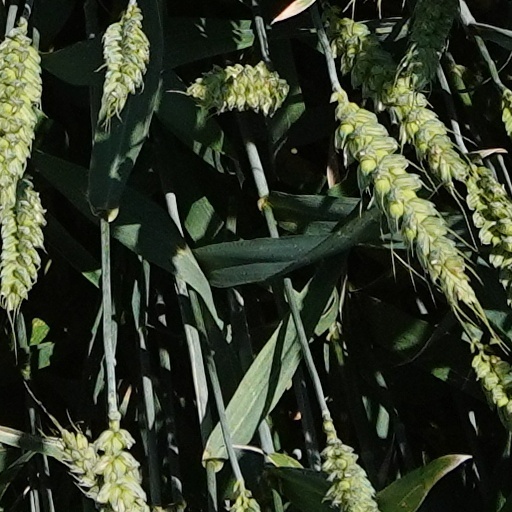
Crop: wheat